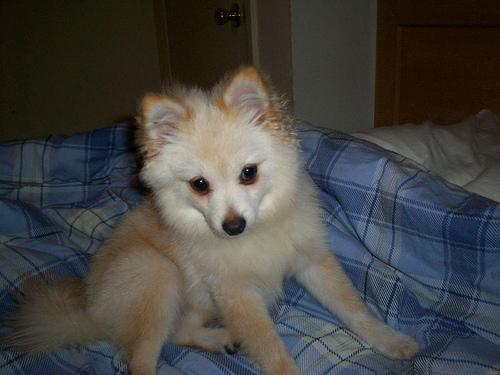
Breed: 1936-n000005-Pomeranian